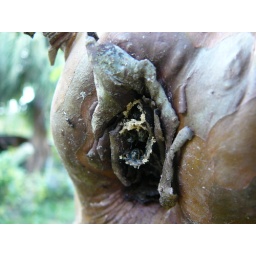
Bee-like flying things building a nest in a hollow guava tree